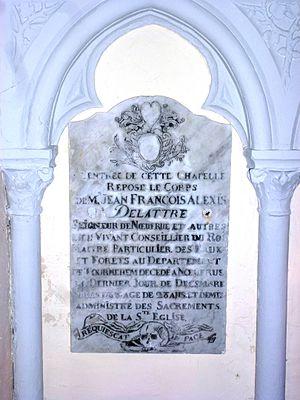
Recques-sur-Hem est une commune française située dans le département du Pas-de-Calais en région Hauts-de-France.